Luminiferous aether

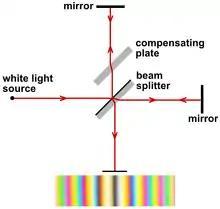
The Michelson–Morley experiment compared the time for light to reflect from mirrors in two orthogonal directions.

While the "first"-order experiments could be explained by a modified stationary aether, more precise "second"-order experiments were expected to give positive results. However, no such results could be found.